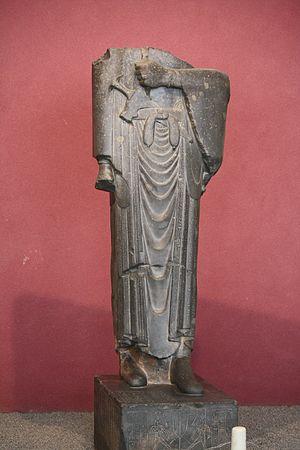
Suse est une ancienne cité de l'Iran située dans le sud-ouest de ce pays, dans une plaine à environ 140 km à l'est du fleuve Tigre. Habitée dès la fin du Vᵉ millénaire av. J.‑C., elle fut durant la haute Antiquité une des principales villes de la civilisation élamite, puis aux Vᵉ – IVᵉ siècle av. J.-C. la capitale de l'Empire perse achéménide, et resta peuplée jusqu'au XVᵉ siècle de notre ère au moins. La ville iranienne de Shush qui se trouve à proximité, en a pris la suite depuis le milieu du XXᵉ siècle.